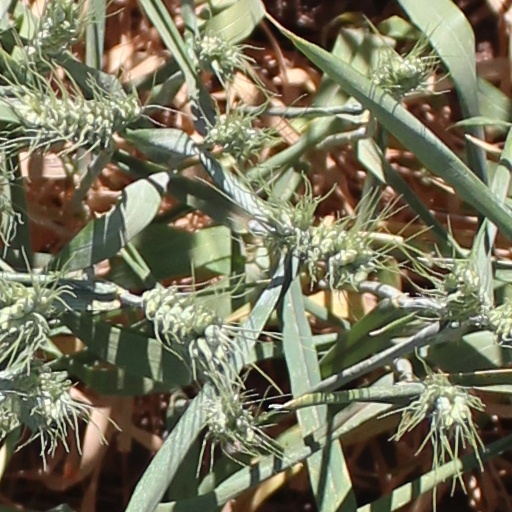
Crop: wheat